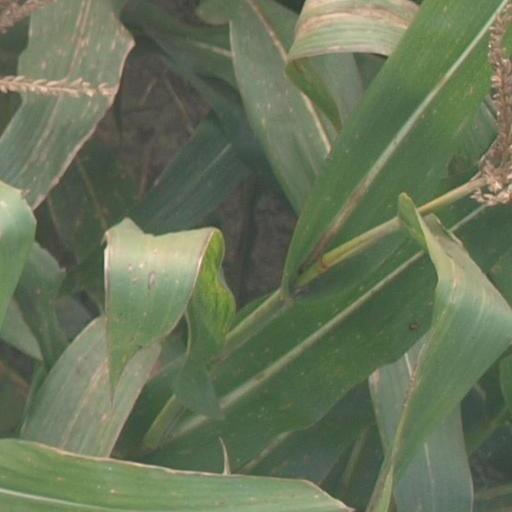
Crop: maize; corn